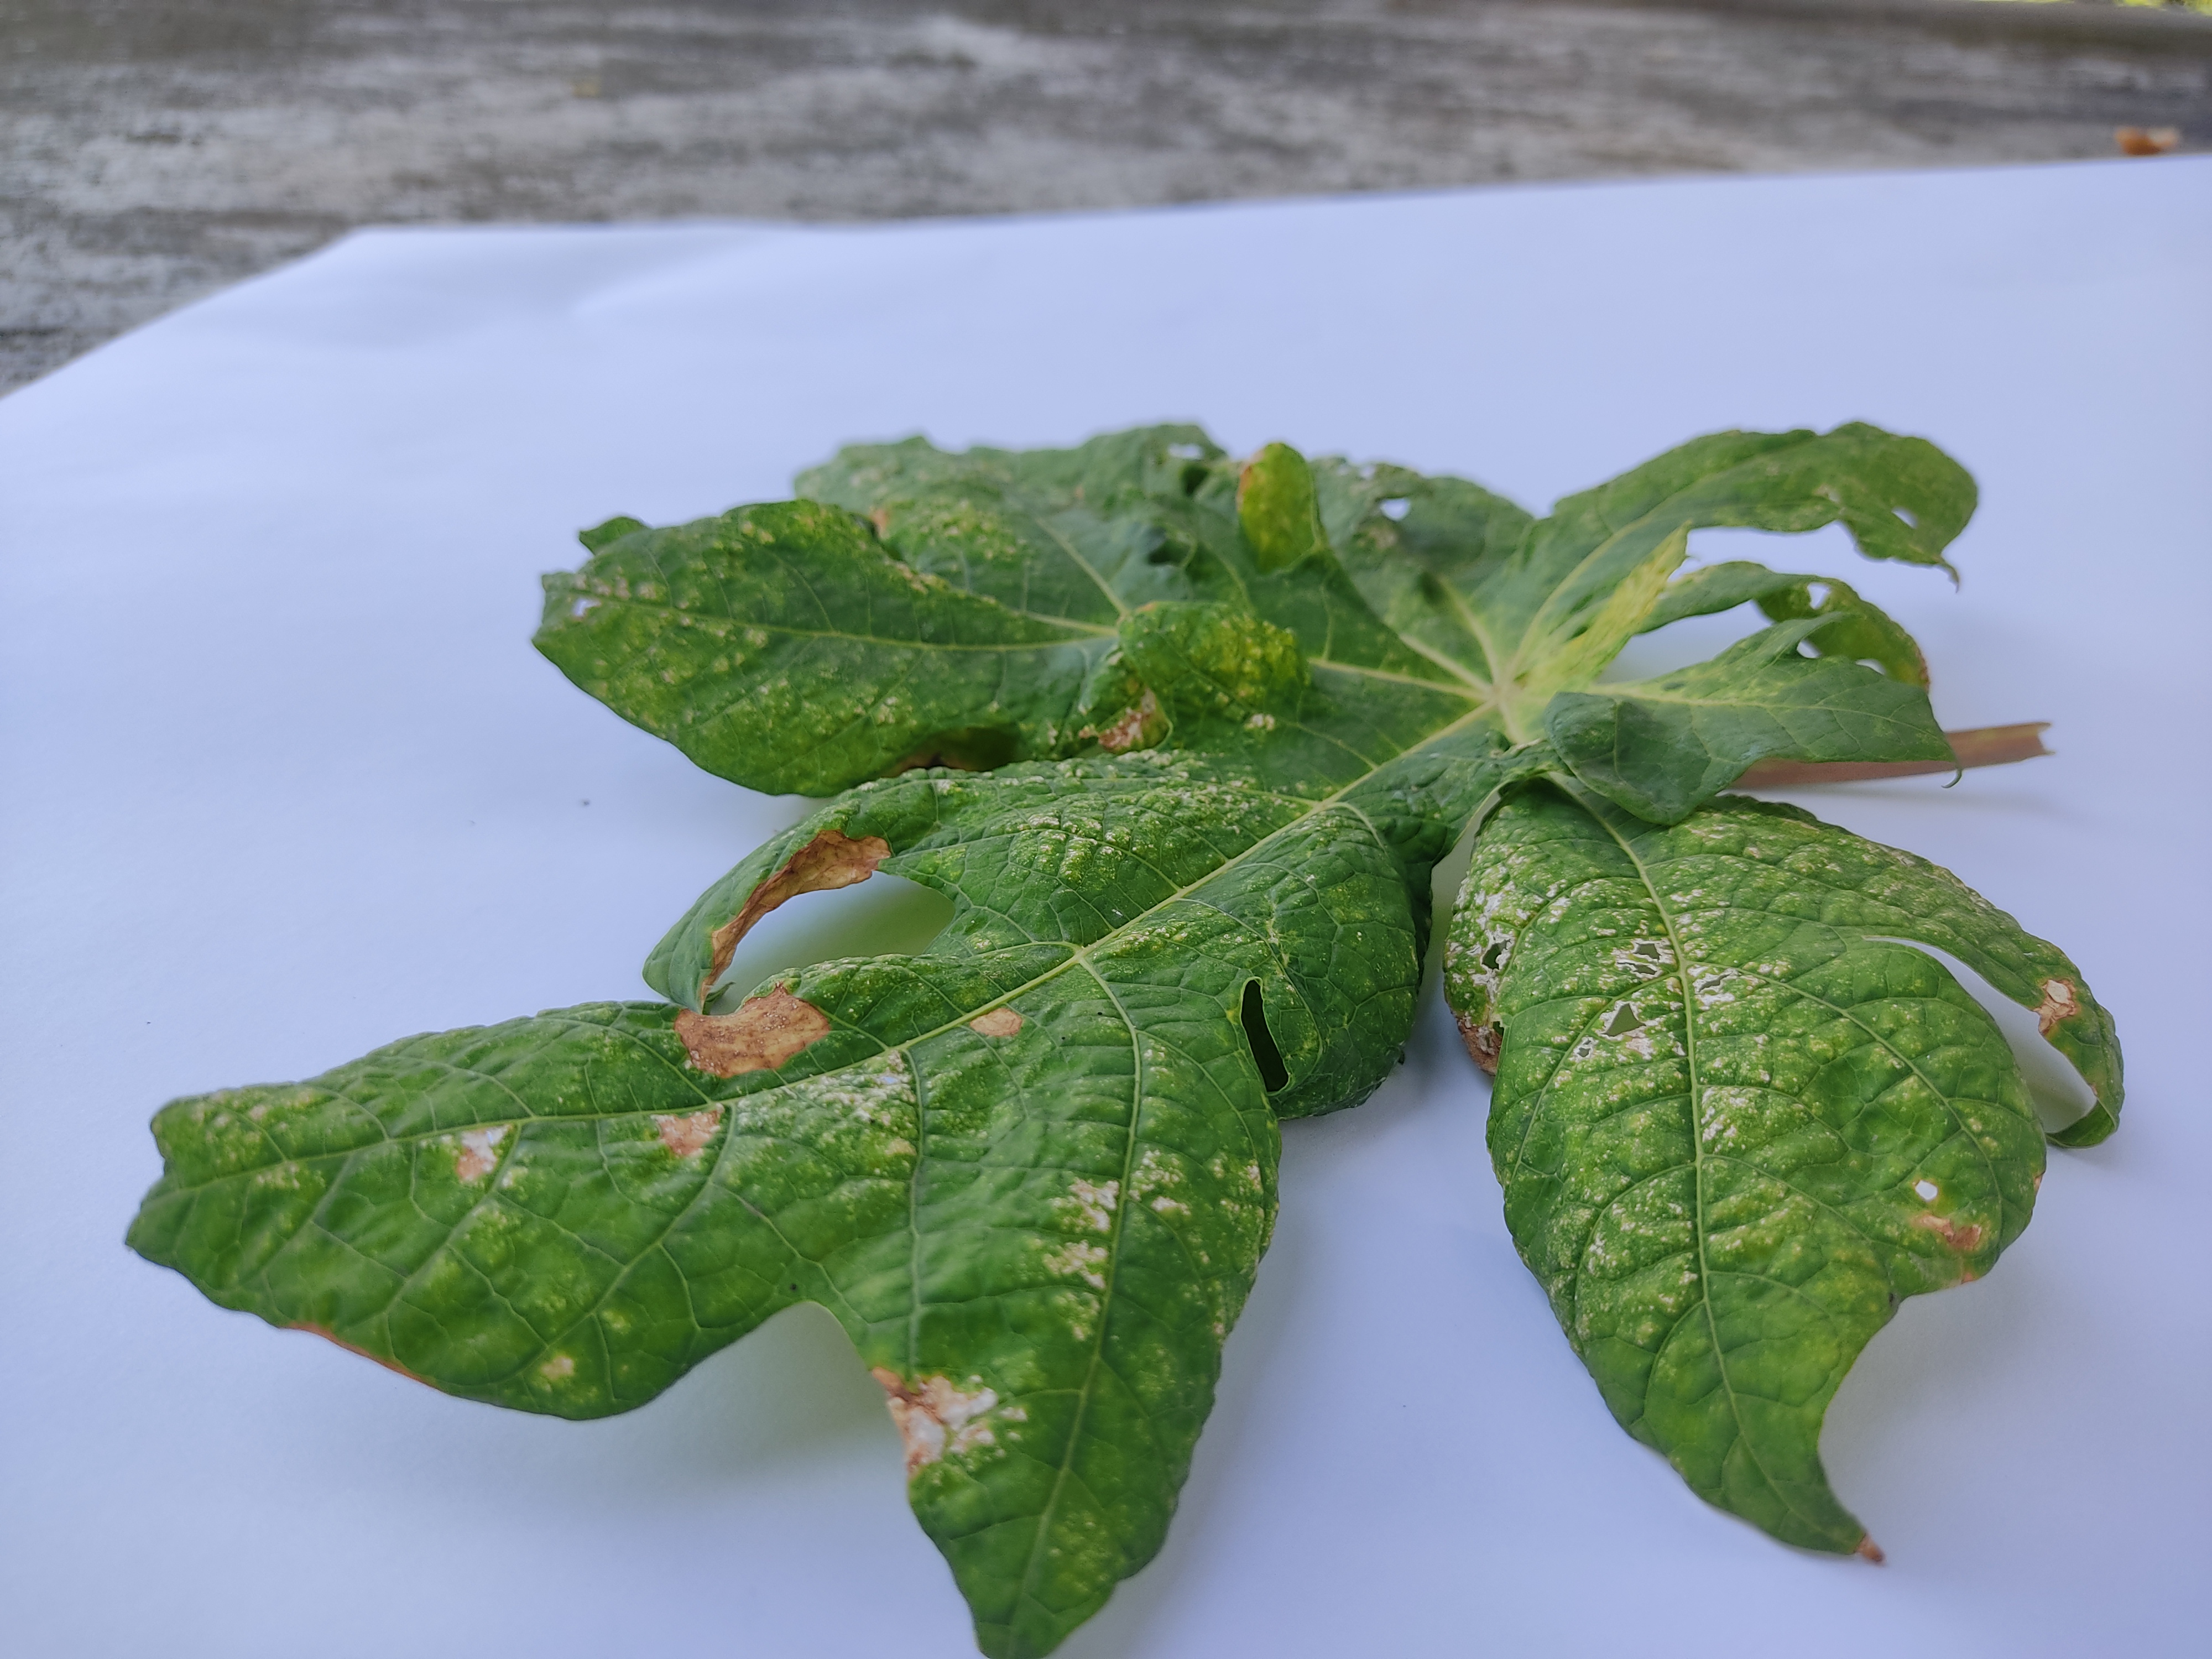
Label: Mite Disease